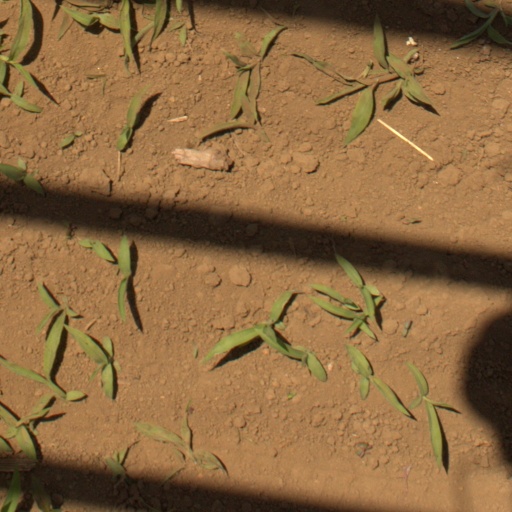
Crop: Jerusalem artichoke